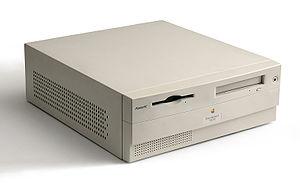
"Le Power Macintosh 4400 fut la première tentative d'Apple pour faire un ordinateur moins cher en utilisant plus de composants standards. Il était dans un nouveau boîtier au format bureau. Il intégrait initialement un processeur PowerPC 603e cadencé à 160 MHz, 16 Mio de mémoire vive, un disque dur de 1,2 Go et un modem intégré. Il était vendu en bundle avec un écran 14, 15 ou 17"", un clavier et une souris à partir de 1 500 $, ce qui était très compétitif comparé à la puissance du processeur.